Larry Madowo

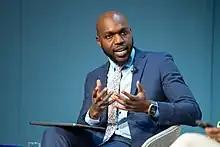
Madowo in 2023

Larry Madowo (born 14 July 1987) is a CNN International Correspondent and host of the African Voices Changemakers and Playmakers series. He was previously a North America Correspondent for the BBC and also anchored breaking news and presented "BBC World News America" from Washington, DC. He was a 2019–20 Knight-Bagehot Fellow in Economics and Business Journalism at Columbia University in New York and the BBC Africa Business Editor until 2019. He is a reporter, broadcaster, writer and news anchor whose range includes business, technology, current affairs, politics and popular culture. His work has been featured on major global outlets including the BBC, CNN International, the "Washington Post", and "The Guardian".